Opening Night (novel)

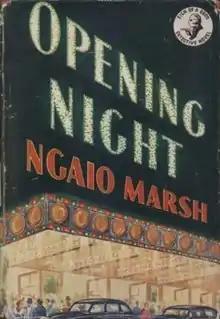
First edition

Opening Night is a detective novel by Ngaio Marsh; it is the sixteenth novel to feature Roderick Alleyn, and was first published in 1951. It was published in the United States as Night at the Vulcan.